Tony Gulotta

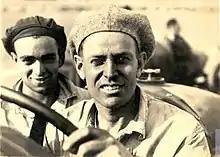
Gulotta (left) with W. W. Brown

Anthony Gulotta (August 4, 1903 – March 2, 1981) was an American racing driver active in the 1920s and 1930s.